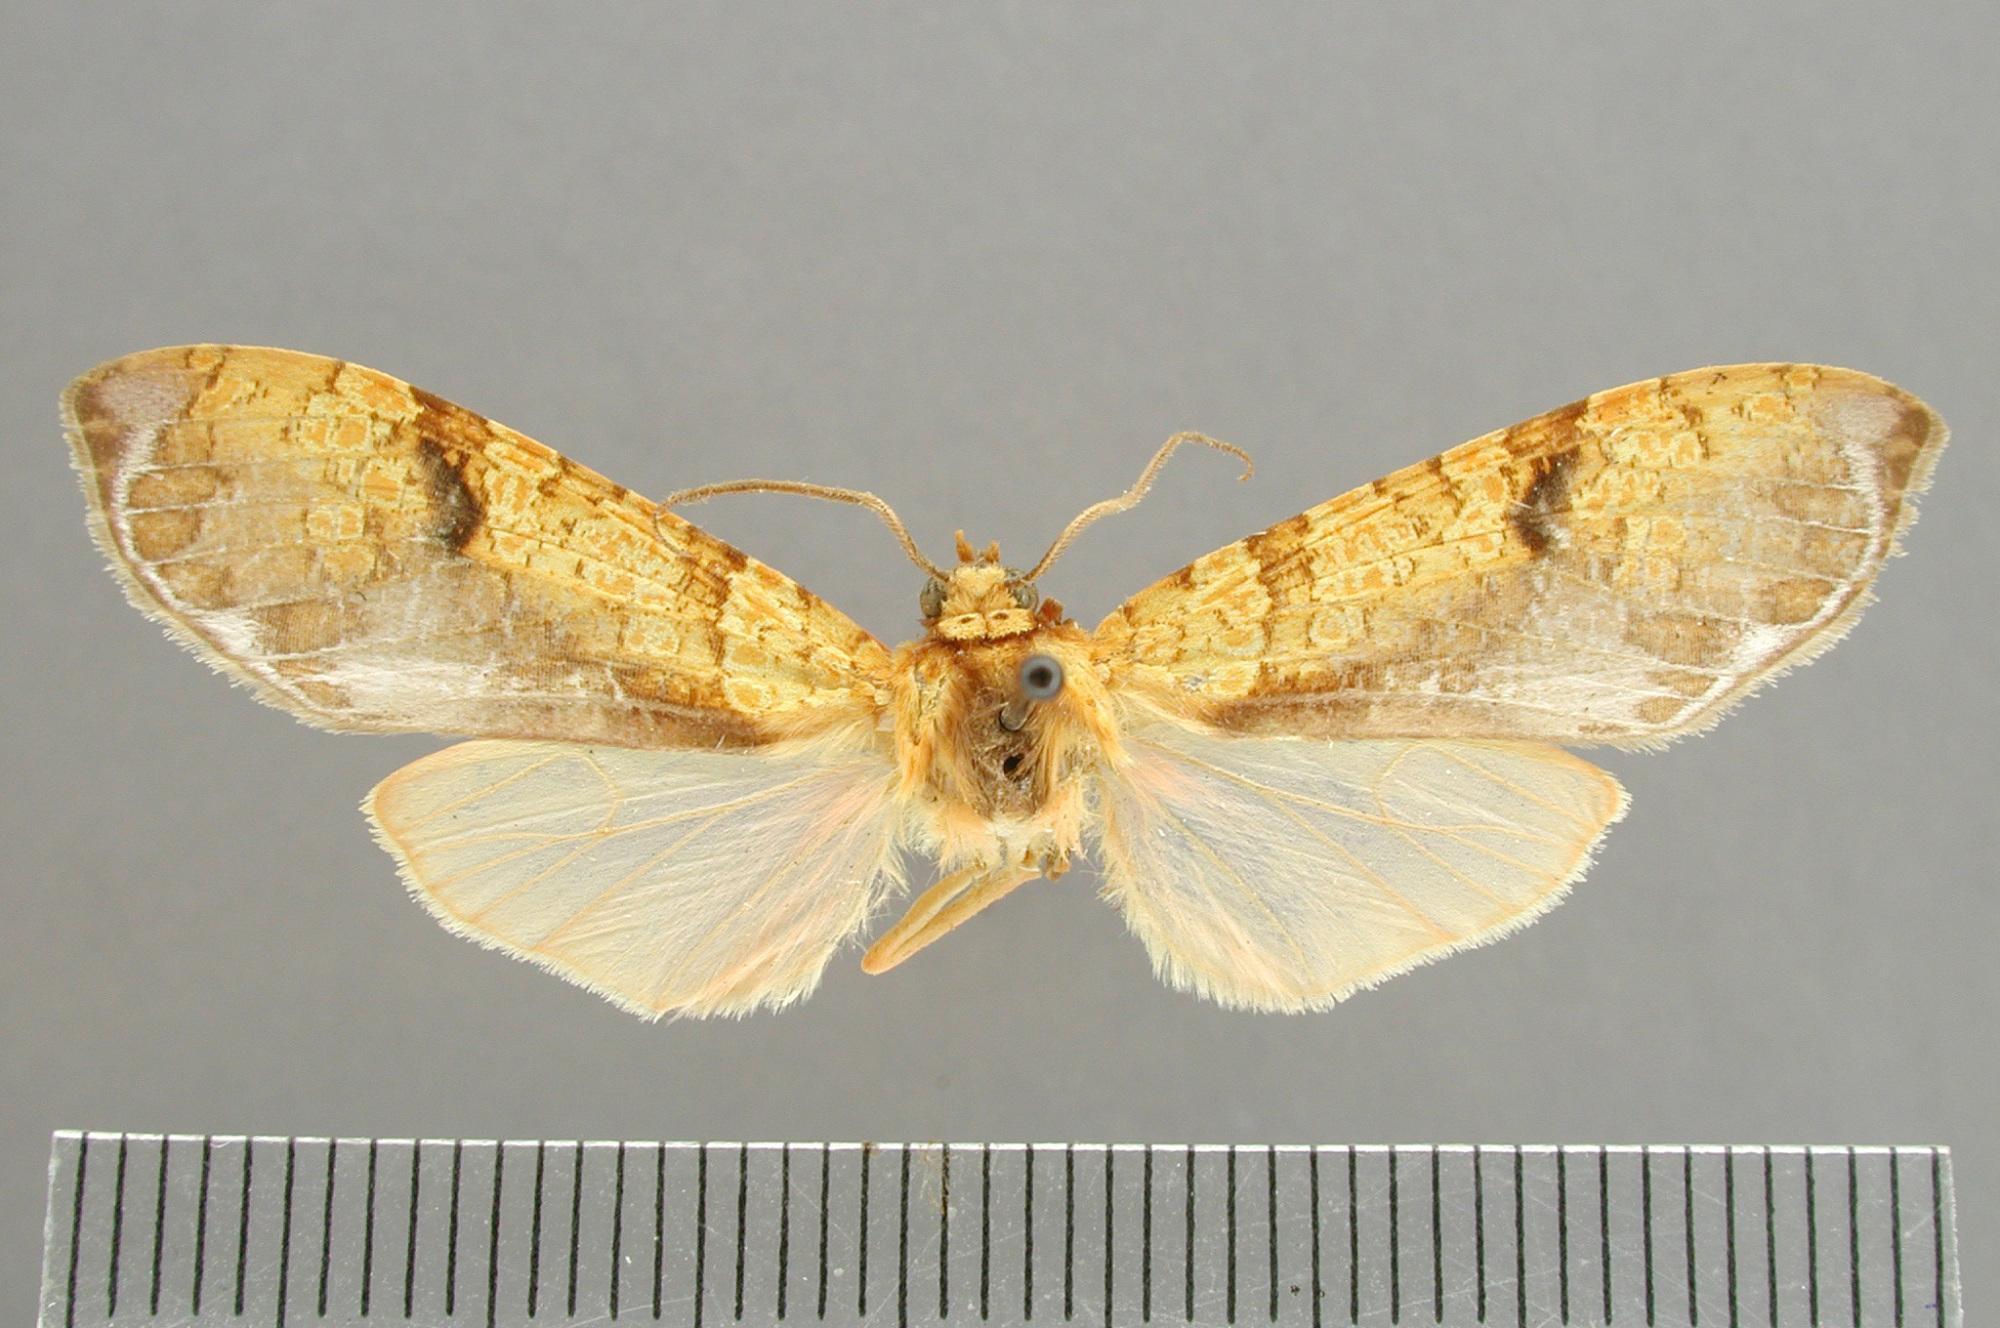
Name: Graphea marmorea
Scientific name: Graphea marmorea Schaus, 1894
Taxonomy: Animalia, Arthropoda, Insecta, Lepidoptera, Arctiidae
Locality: Aroa, Yaracuy, Venezuela